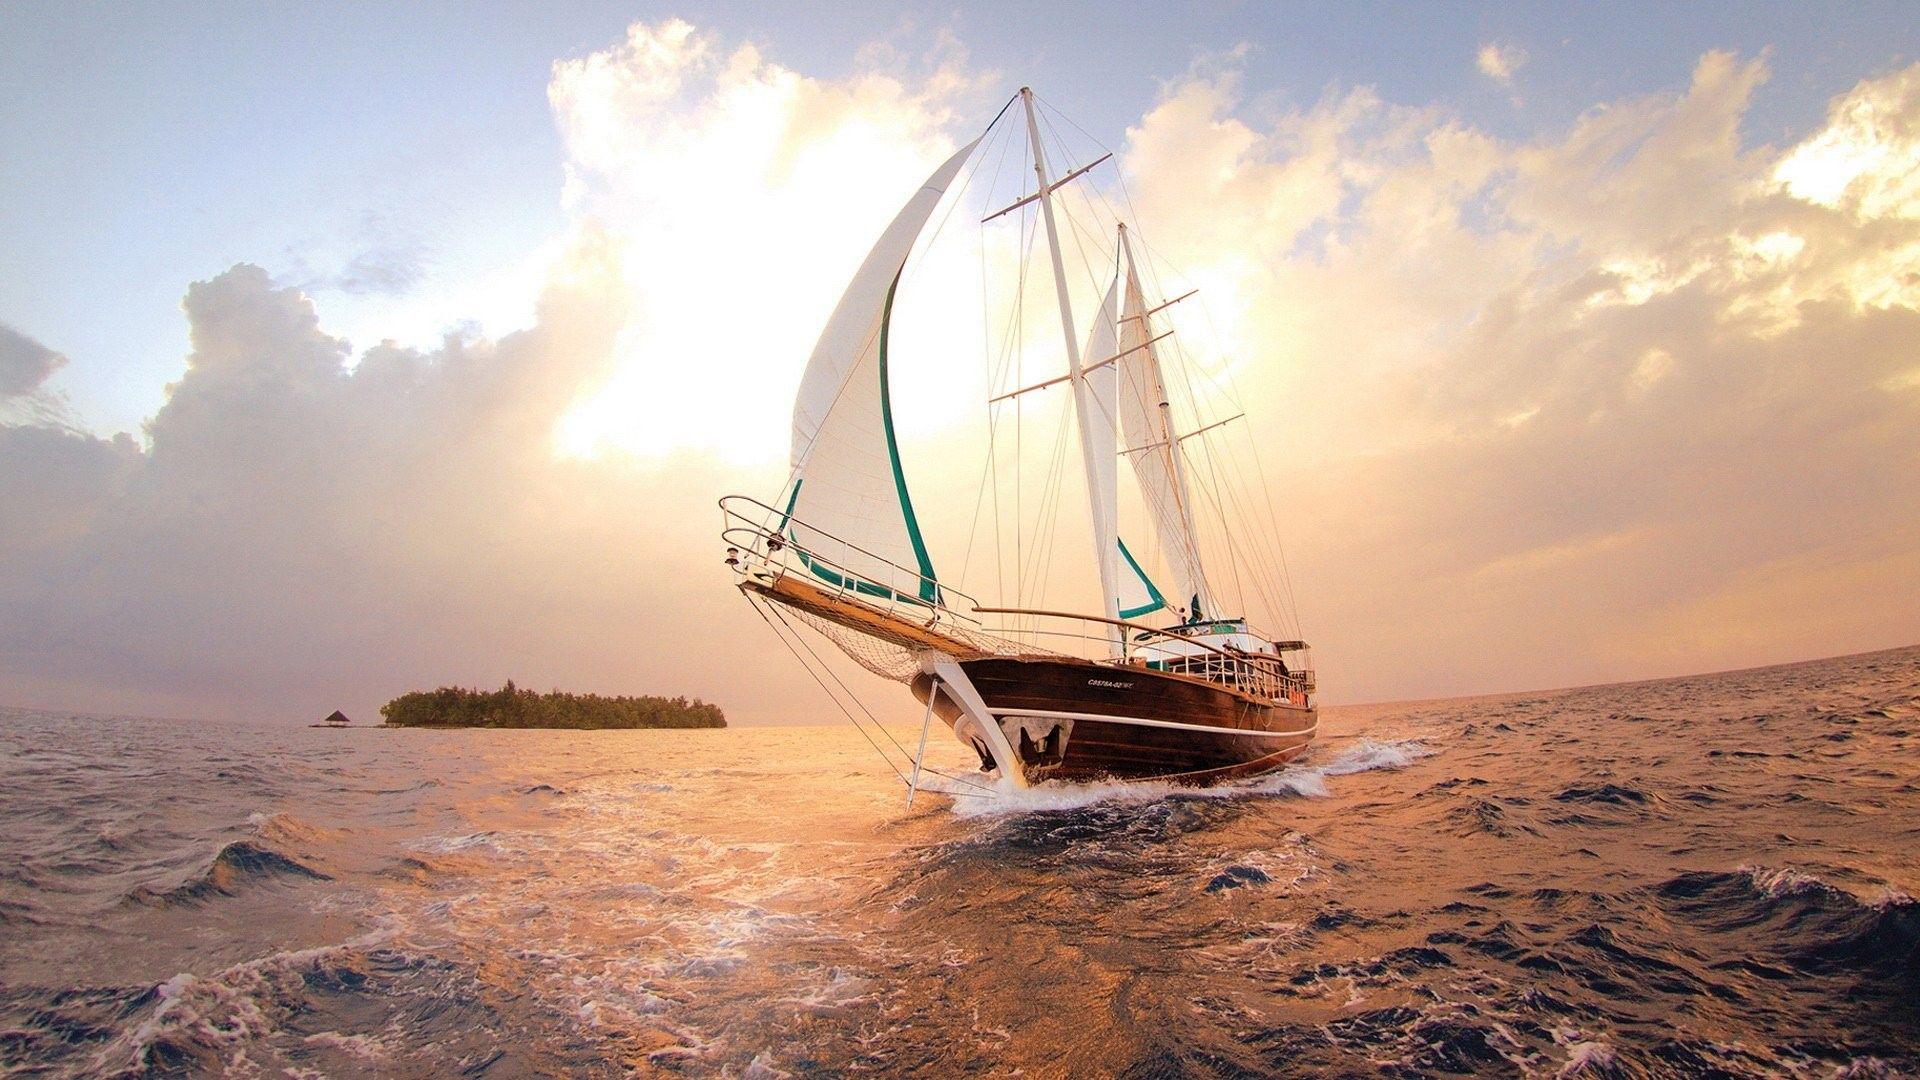
Vehicle type: Ships